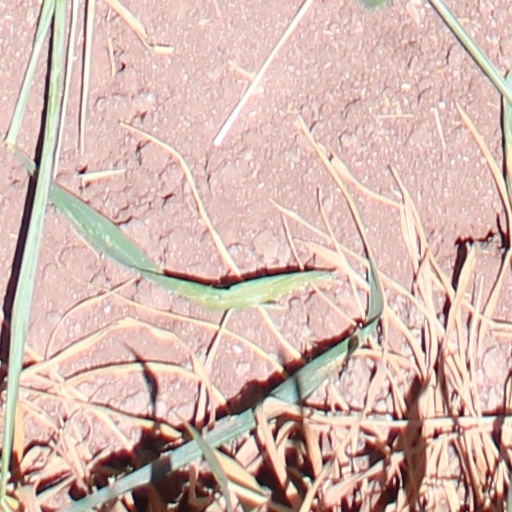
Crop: wheat